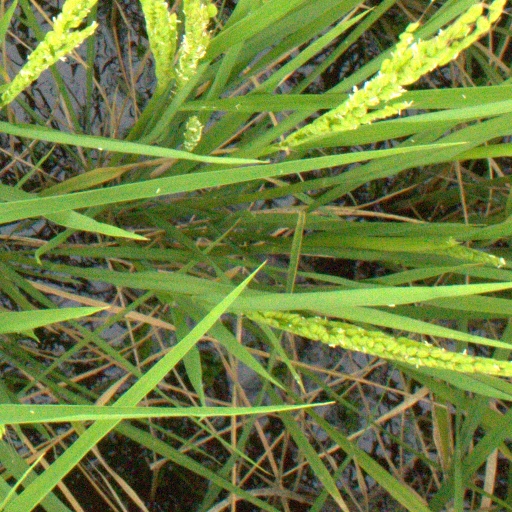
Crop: rice